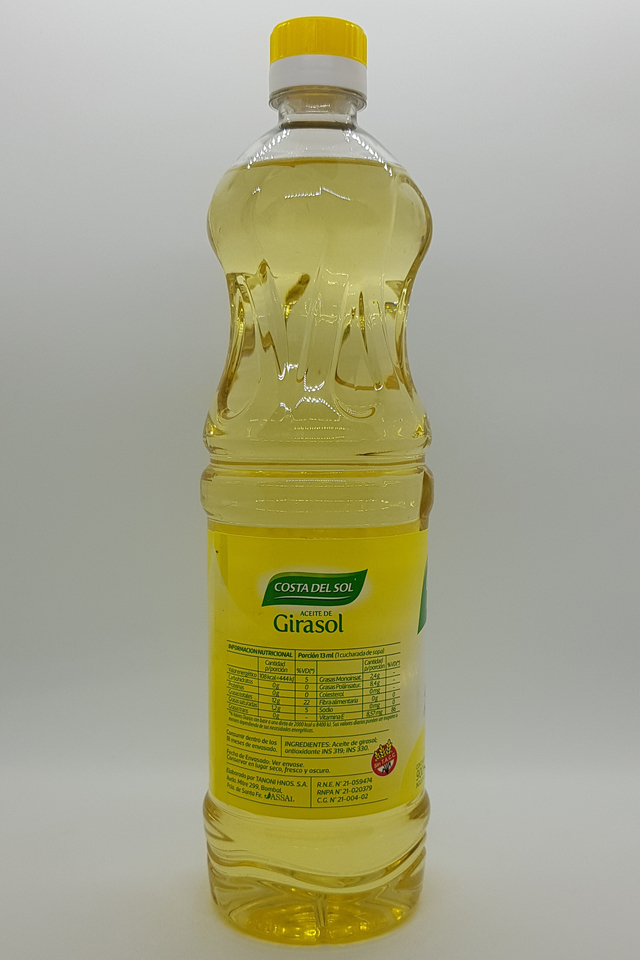
Waste category: plastic